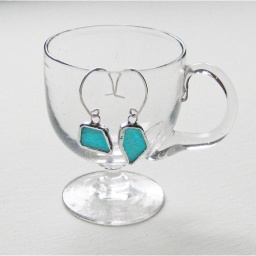
Fragments - stained glass asymmetric earrings in turquoise blue